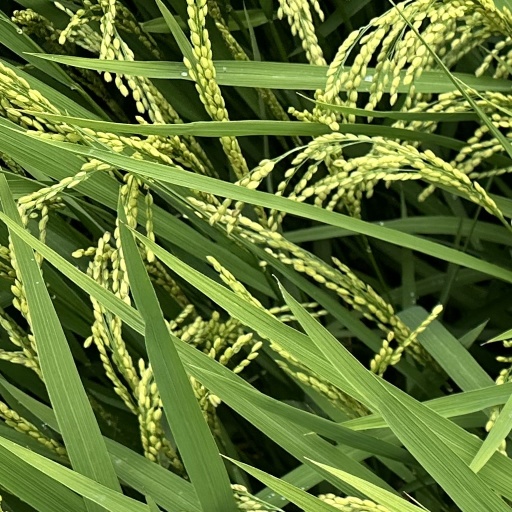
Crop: rice